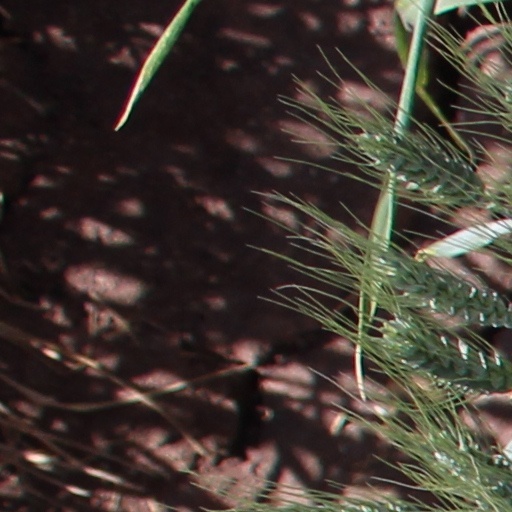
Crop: wheat